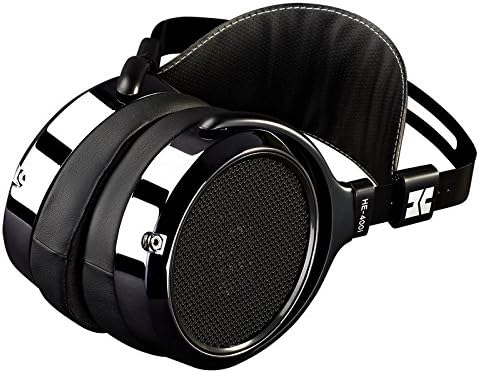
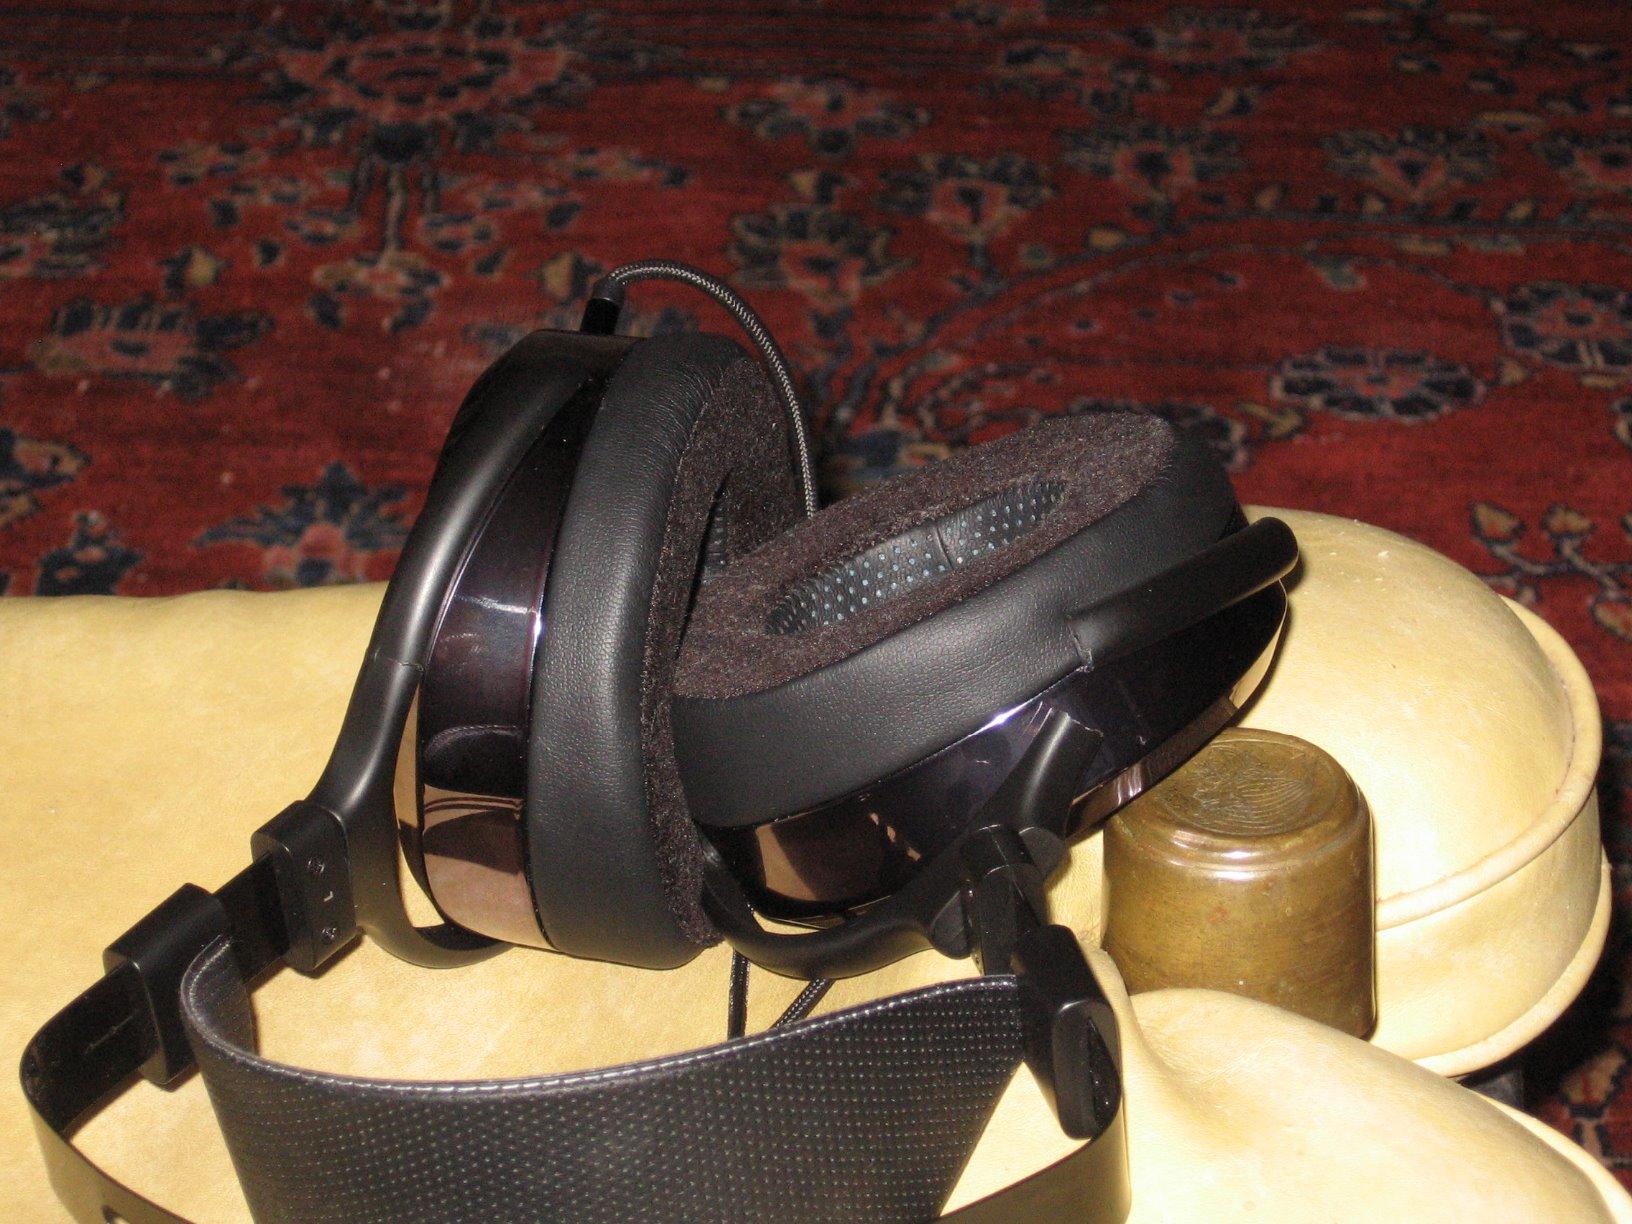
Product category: headphones
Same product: yes